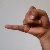
The image shows a hand gesture representing the letter 'J' in Indian Sign Language.